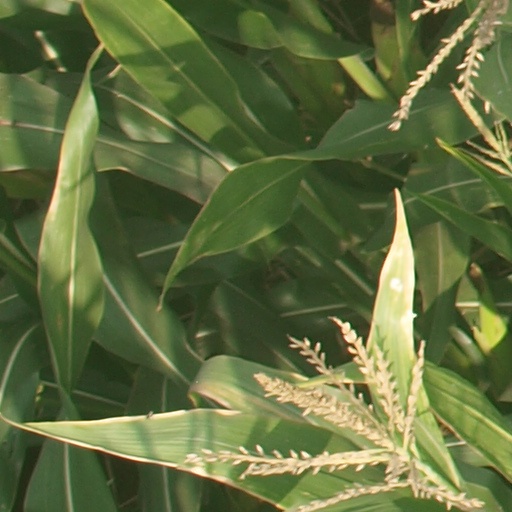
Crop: maize; corn